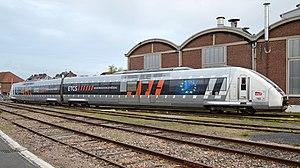
Matériel automoteur de l'Infra, X 72633/34 ETCS (European Train Control System) lors de la fête du rail au dépôt de Longueau.
Les X 72500 sont des autorails thermiques, également appelés « X TER » et surnommés « aspirateurs ». Ils assurent des services TER et Intercités, le plus souvent sur des lignes non électrifiées. Ils succèdent aux rames à grand parcours 1.
Le système européen de contrôle des trains est un système innovant de signalisation ferroviaire associé au contrôle de vitesse. C'est une composante du système européen de gestion du trafic ferroviaire qui est prévu pour remplacer à terme le grand nombre de signalisations au sol, de systèmes de répétition des signaux et de signalisation en cabine actuellement utilisés sur les différents réseaux de chemins de fer européens.
Le dépôt de Longueau est un dépôt de locomotives français, construit par la Compagnie des chemins de fer du Nord, situé à proximité de la gare de Longueau et à quelques kilomètres de celle d'Amiens, dans le département de la Somme, en région Hauts-de-France.